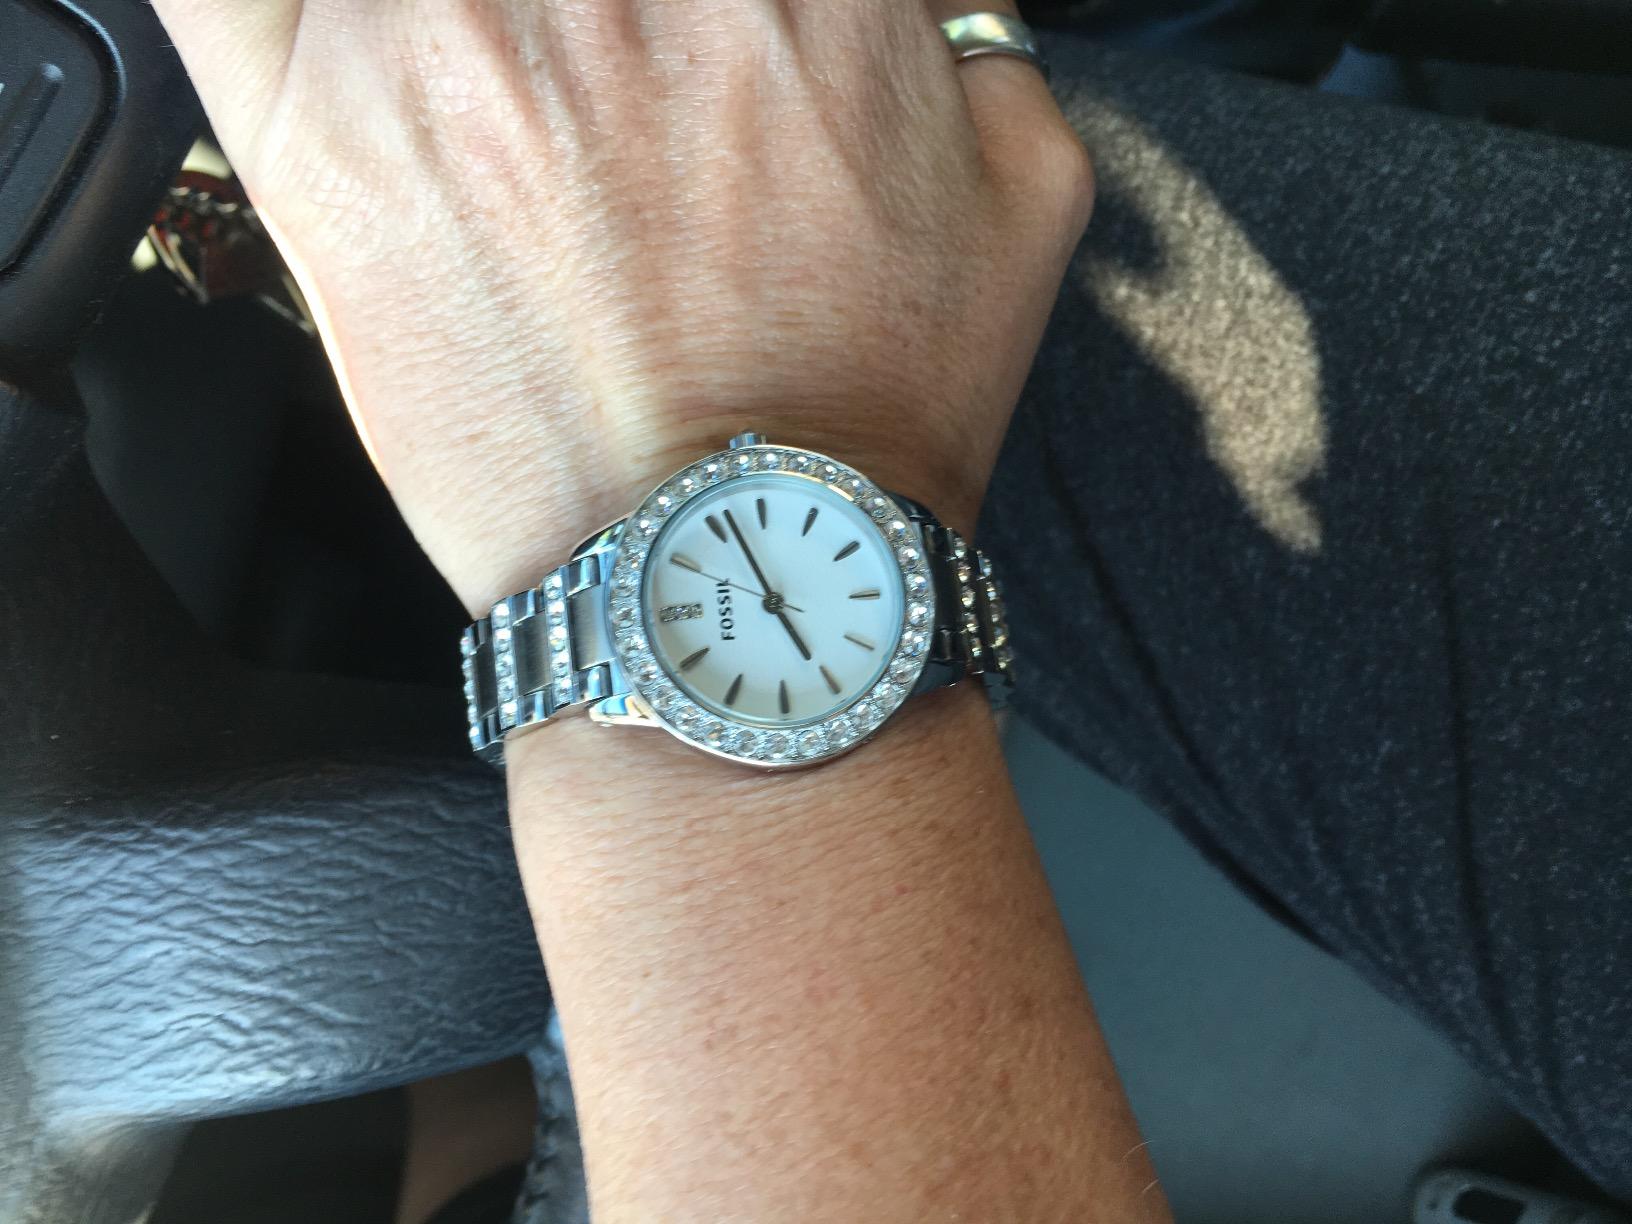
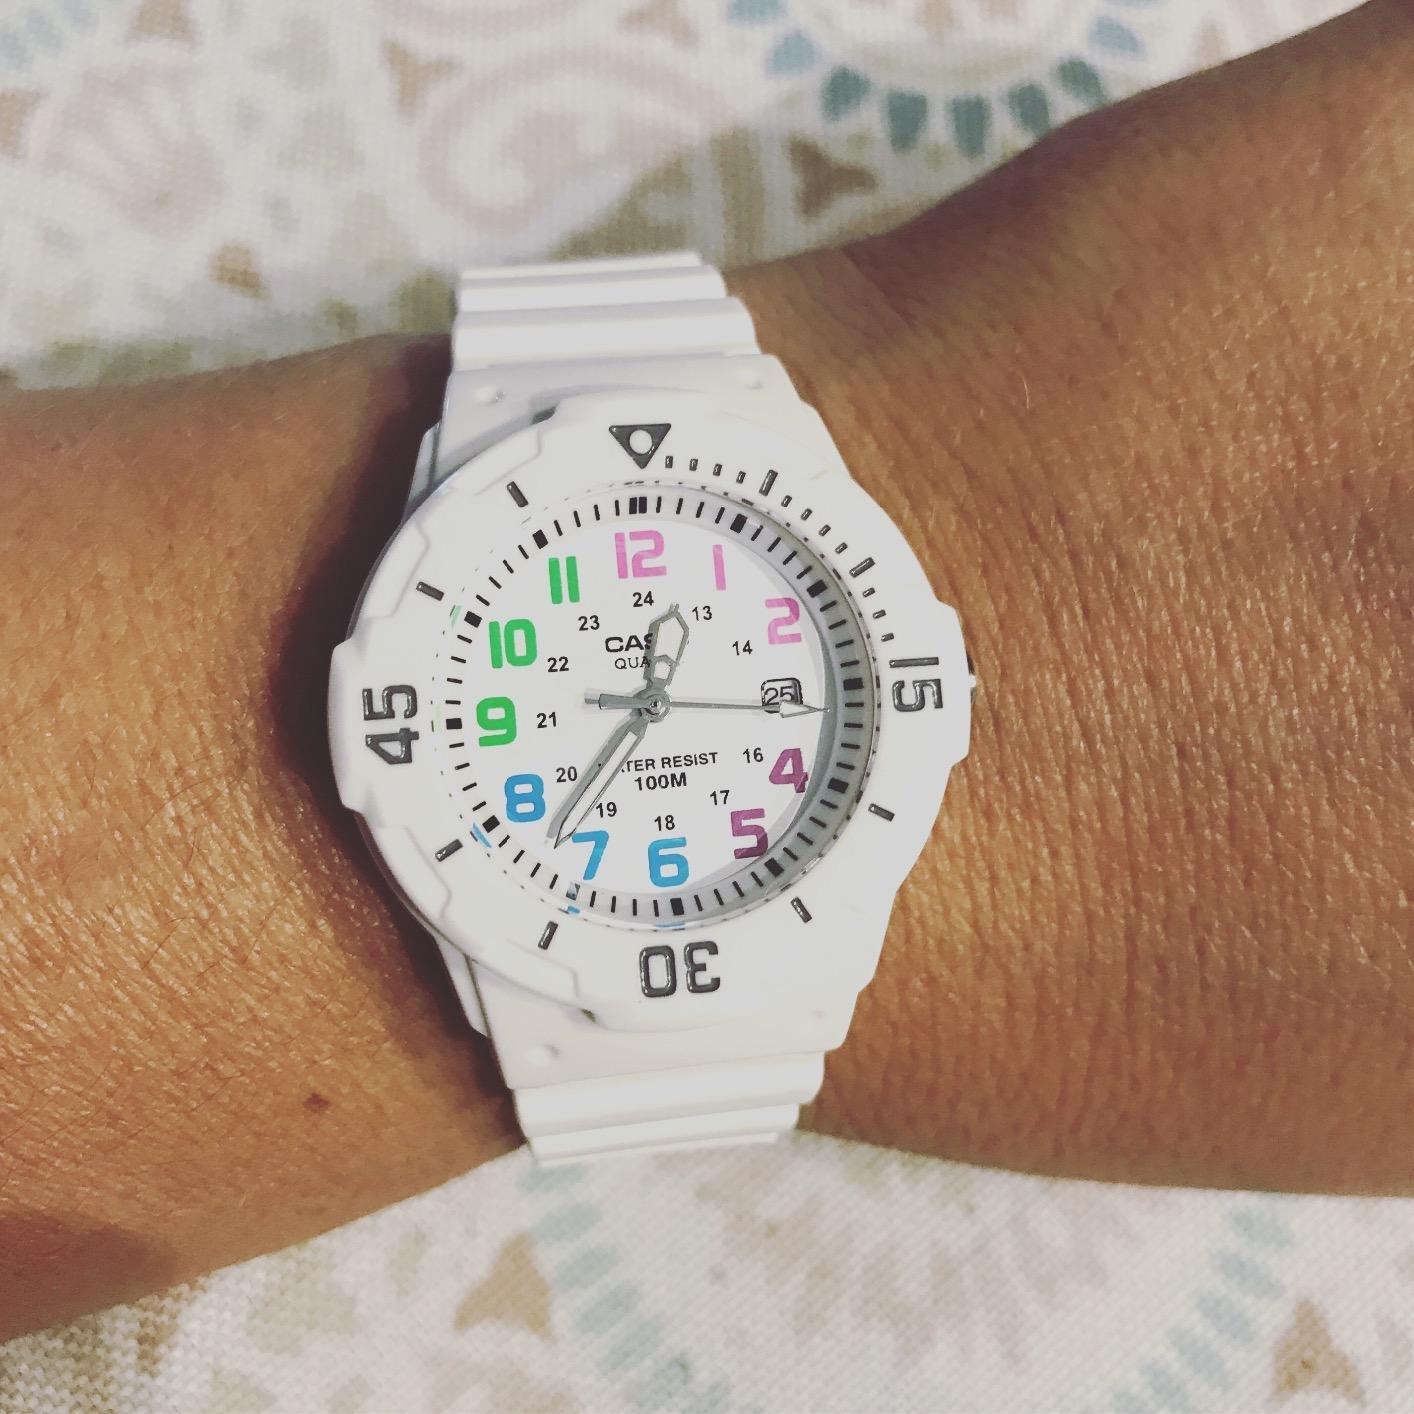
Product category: accessories_watch
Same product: no